Creophilus oculatus

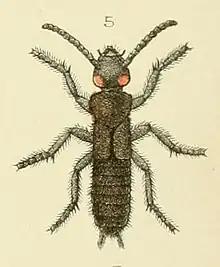
Illustration by Hudson in "An Elementary Manual of New Zealand Entomology" (1892)

"Creophilus oculatus" was described and named by Danish zoologist Johann Christian Fabricius as "Staphylinus oculatus". The lectotype and two paralectotype specimens were designated by David J. Clarke in 2011 and are housed at The Natural History Museum, London, UK (BMNH). These were some of the first insect specimens collected in New Zealand by Joseph Banks and Daniel Solander in 1769–1770 on Cook's first voyage to New Zealand. The specimens of "C. oculatus" were likely collected from dried or decaying animal materials which also contained these carrion beetles.